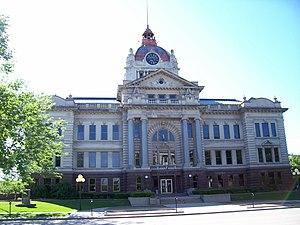
Le comté de Brown est un comté de l'État du Wisconsin. En 2000, sa population était de 248 007 habitants. Son siège se trouve à Green Bay. L'aire urbaine de Green Bay regroupe, d'après un recensement de 2000, 195 099 personnes. Pour l'United States Census Bureau, la Metropolitan Statistical Area de Green Bay inclut la totalité du Comté de Brown.